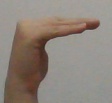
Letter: haa